Victory (crater)

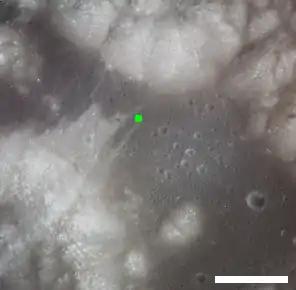
Location of Victory crater in Taurus–Littrow valley. South Massif is at lower left, North Massif is at top center, and Sculptured Hills are at upper right. Scale bar is 5 km

Victory is a feature on Earth's Moon, a crater in Taurus–Littrow valley. Astronauts Eugene Cernan and Harrison Schmitt visited it in 1972, on the Apollo 17 mission, during EVA 2. The astronauts stopped at the south rim of Victory on their way back to the Lunar Module from Shorty crater.